Cheating in video games

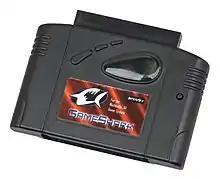
A GameShark cheat device for the Nintendo 64

A cheat cartridge is attached to an interface port on a home computer or console. It allows a user to modify the game code either before or during its execution. An early example is the Multiface for the ZX Spectrum, and almost every format since has had a cheat cartridge created for it; such as Datel's range of Action Replay devices. Another popular example of this is Game Genie for Genesis, NES, Super NES, Game Boy, and Game Gear game consoles. Modern disc-based cheat hardware includes GameShark and Code Breaker which modify the game code from a large database of cheats. In later generation consoles, cheat cartridges have come to be replaced by cheat discs, containing a simple loader program which loads a game disc and modifies the main executable before starting it.